Chionea scita

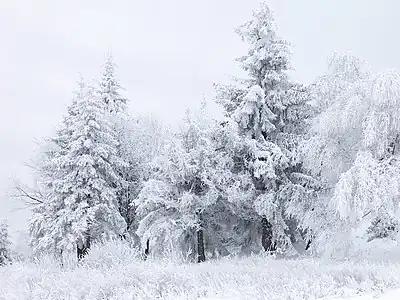
Example of snowy region

In general, only one generation of adults emerges per year, with adults emerging between the months of September and February. Most adult samples have been collected in the months of November and December; however, in the northernmost territory, "C. scita" have been seen as early as September, and in the southernmost territory, they have been seen to emerge as late as February.